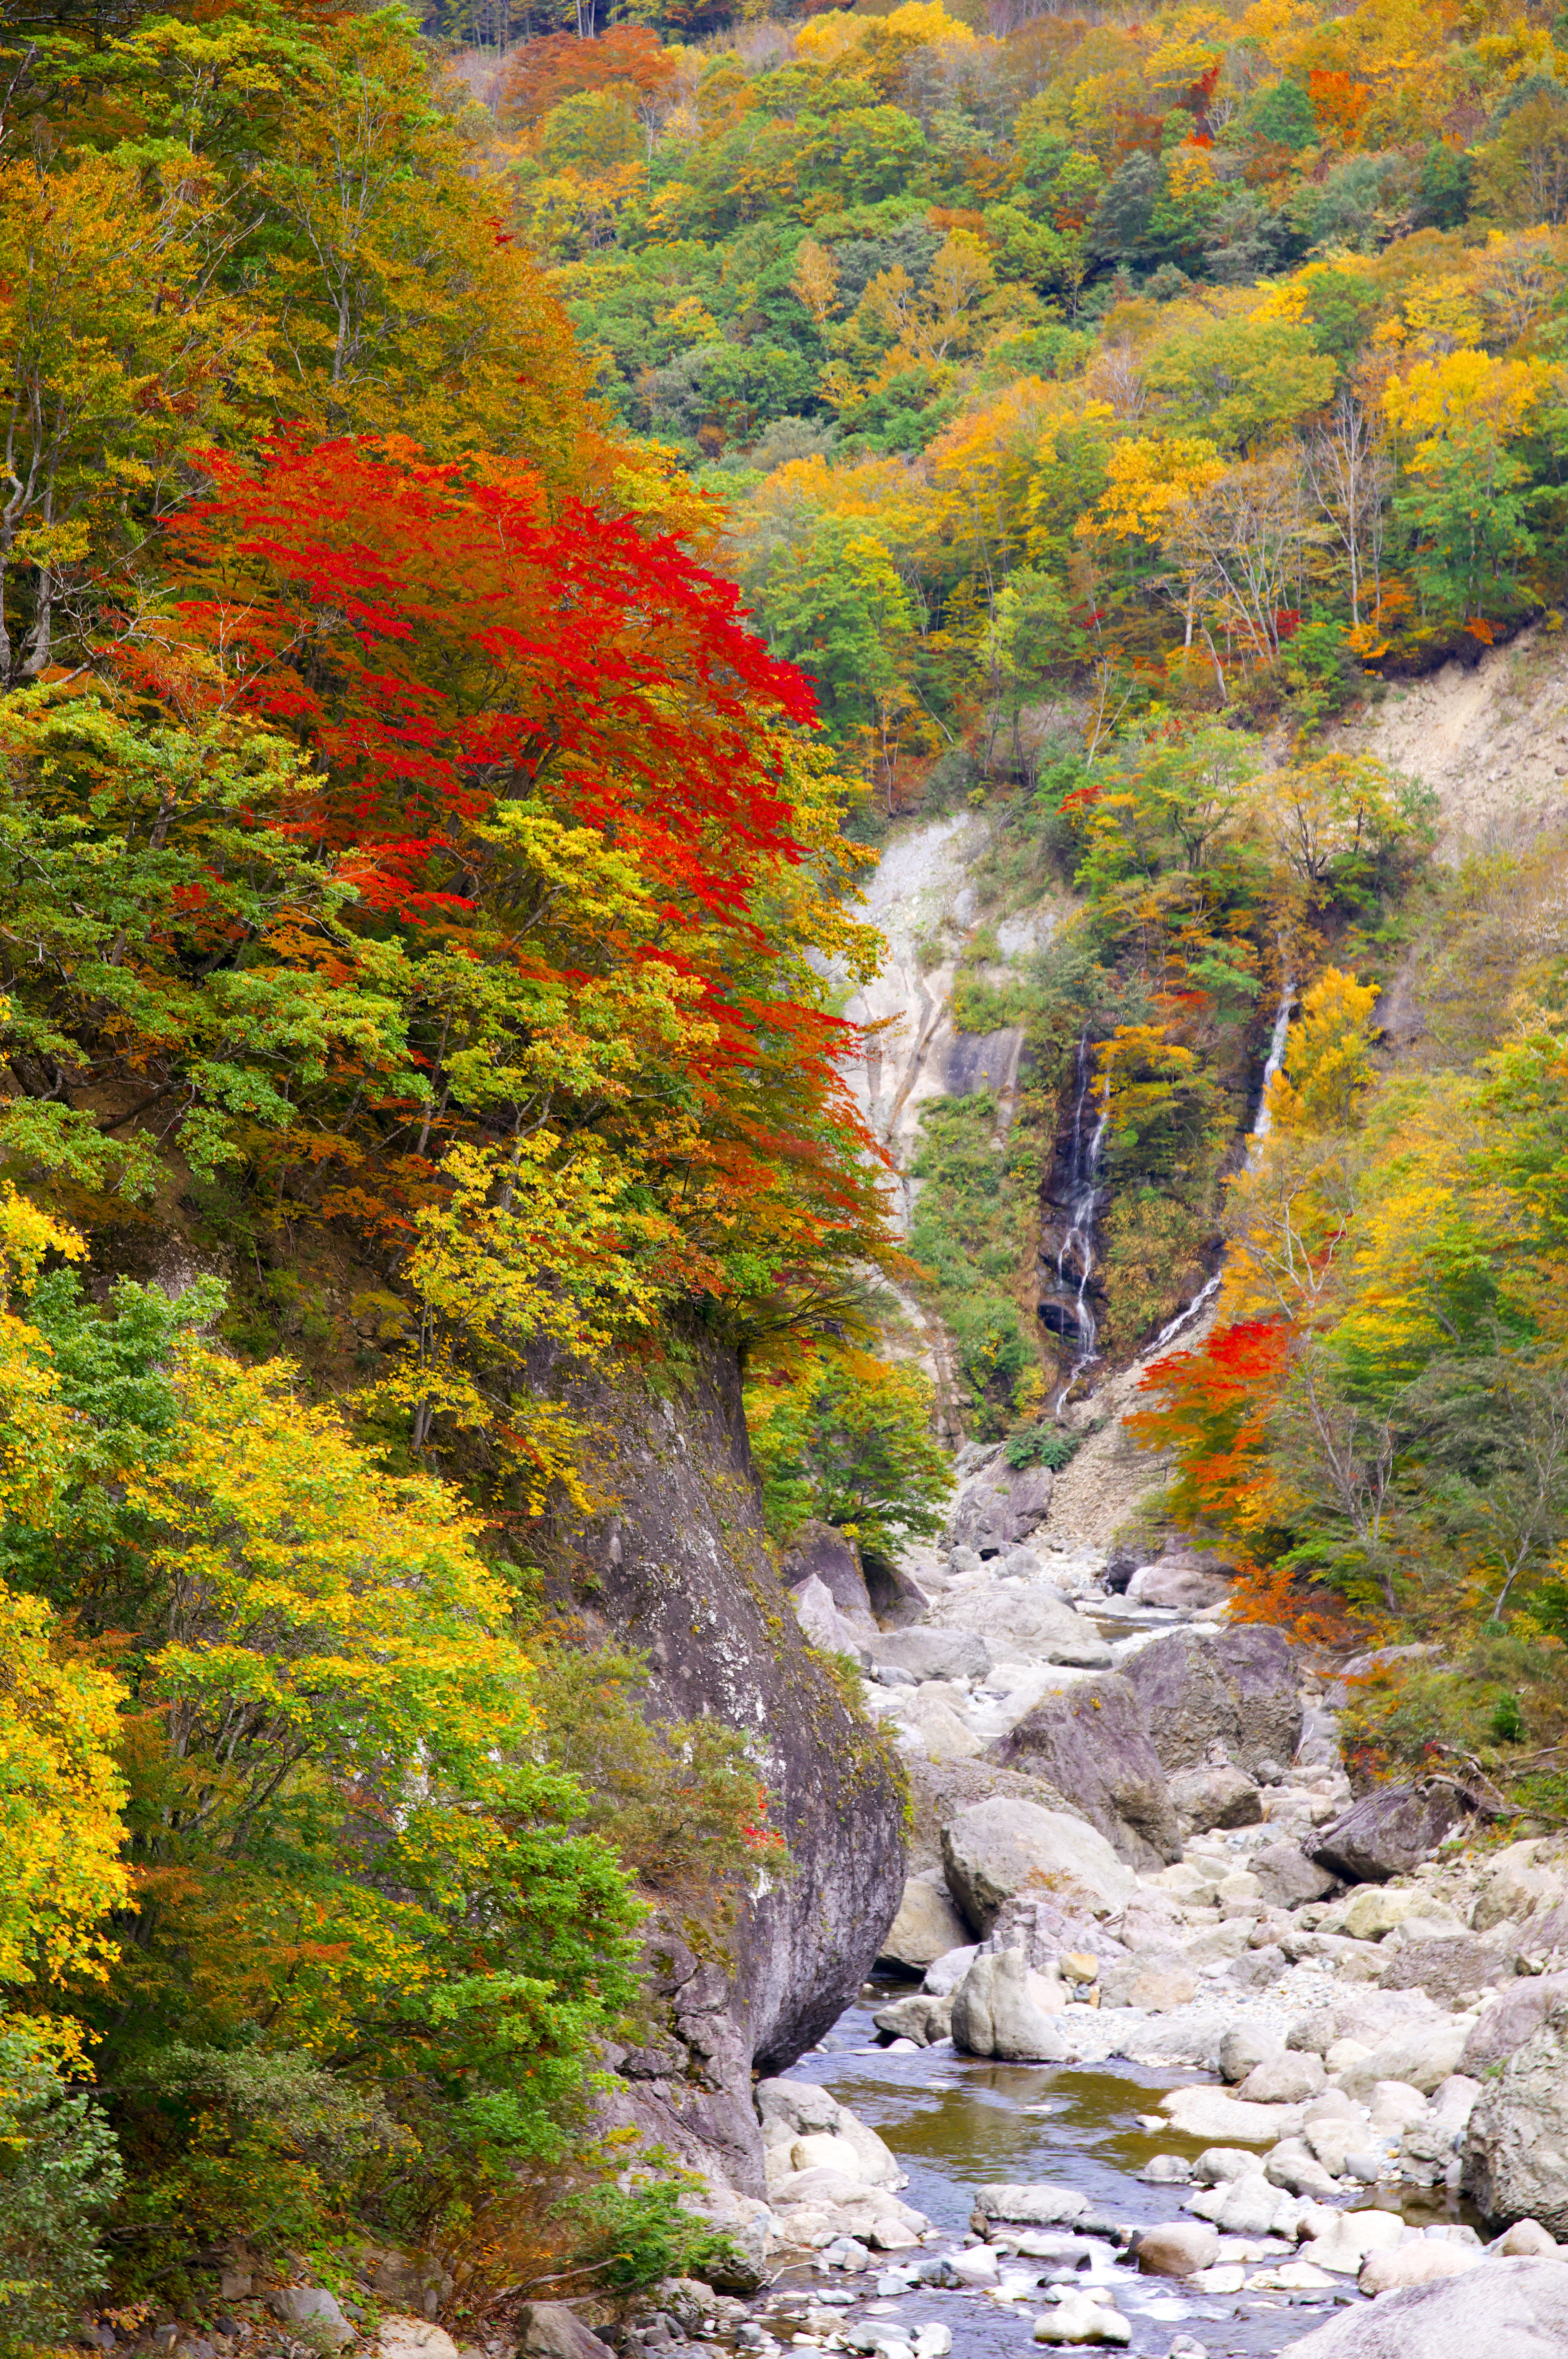
landscape, tree, forest, waterfall, wilderness, mountain, trail, leaf, flower, river, valley, stream, natural, autumn, canyon, japan, season, ravine, woodland, water feature, ecosystem, nagano, niigata, autumnal leaves, akiyama township